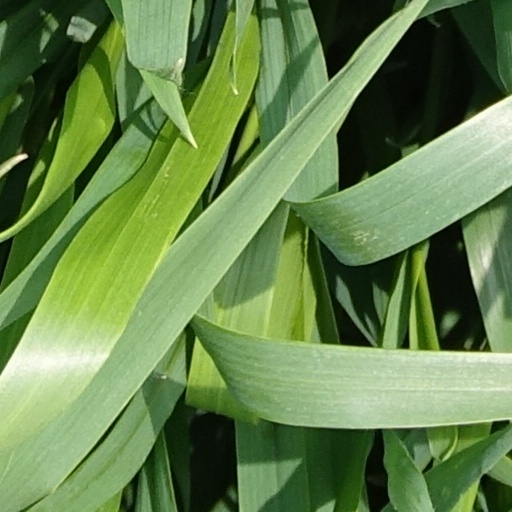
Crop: wheat